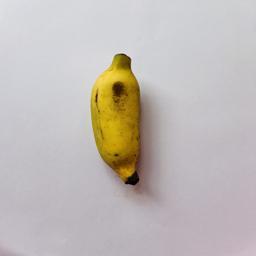
Banana variety: Bangla Kola